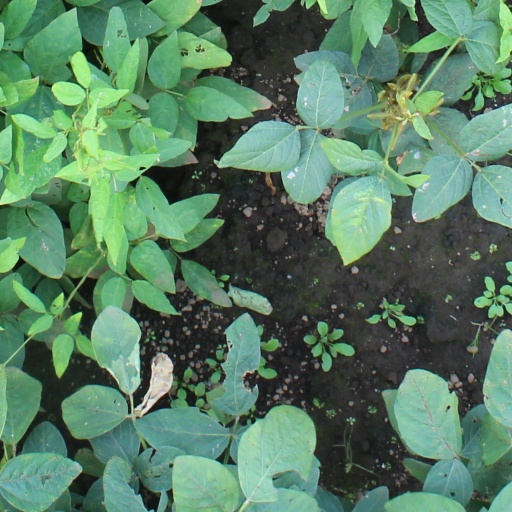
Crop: soybean